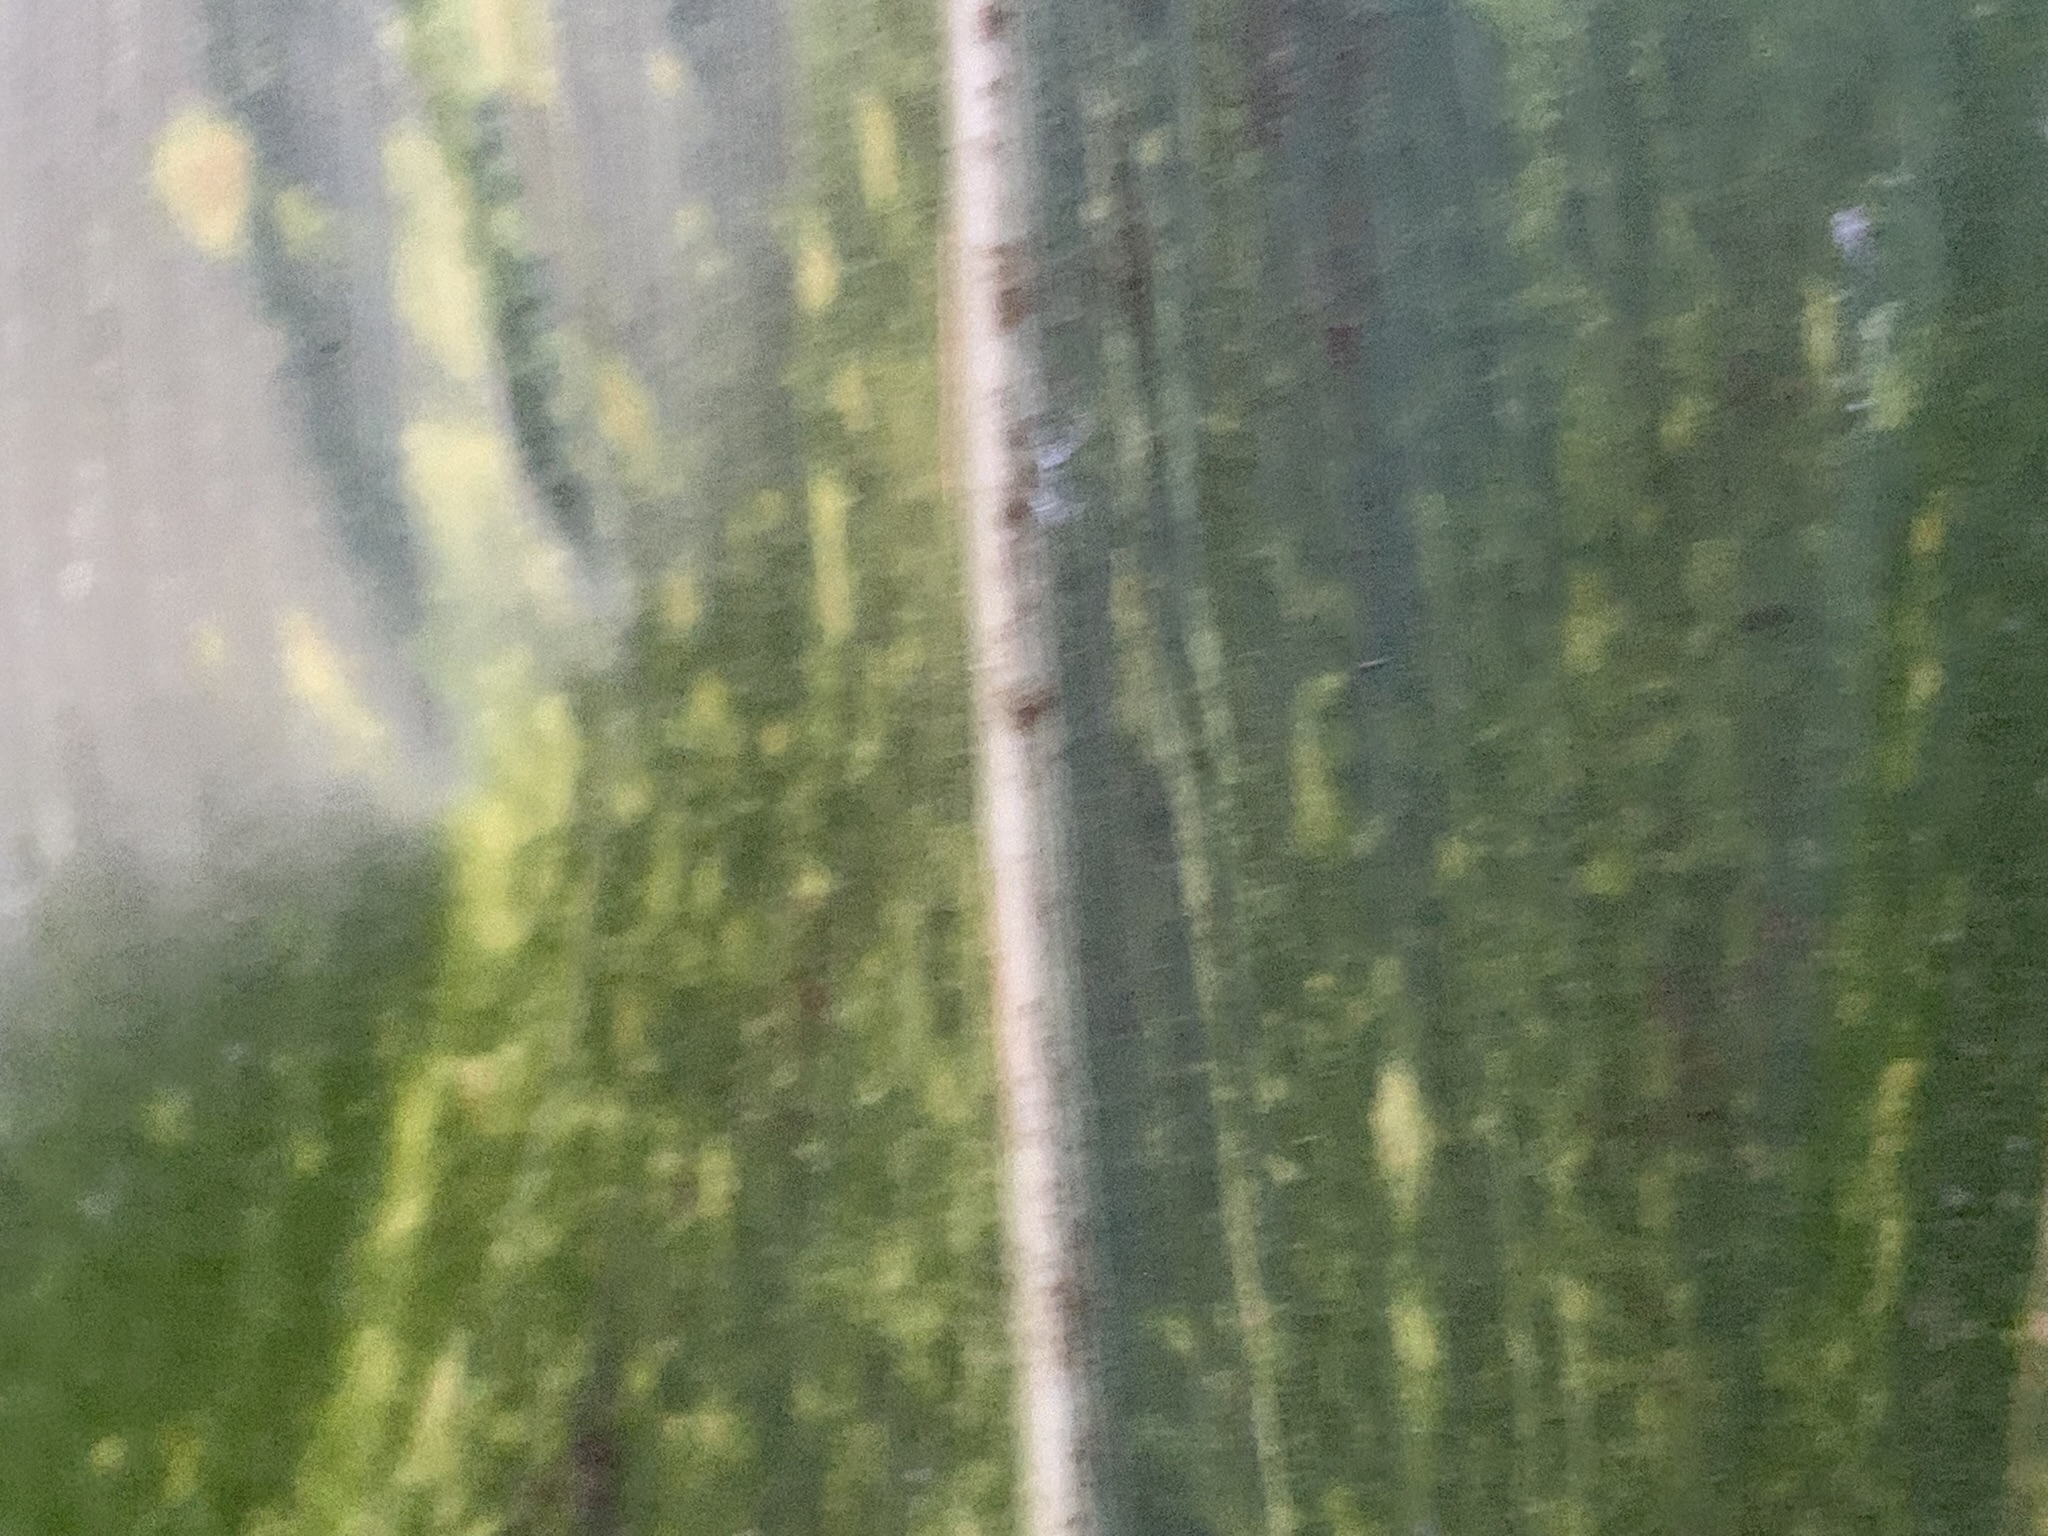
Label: MLN